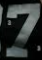
Number: 7